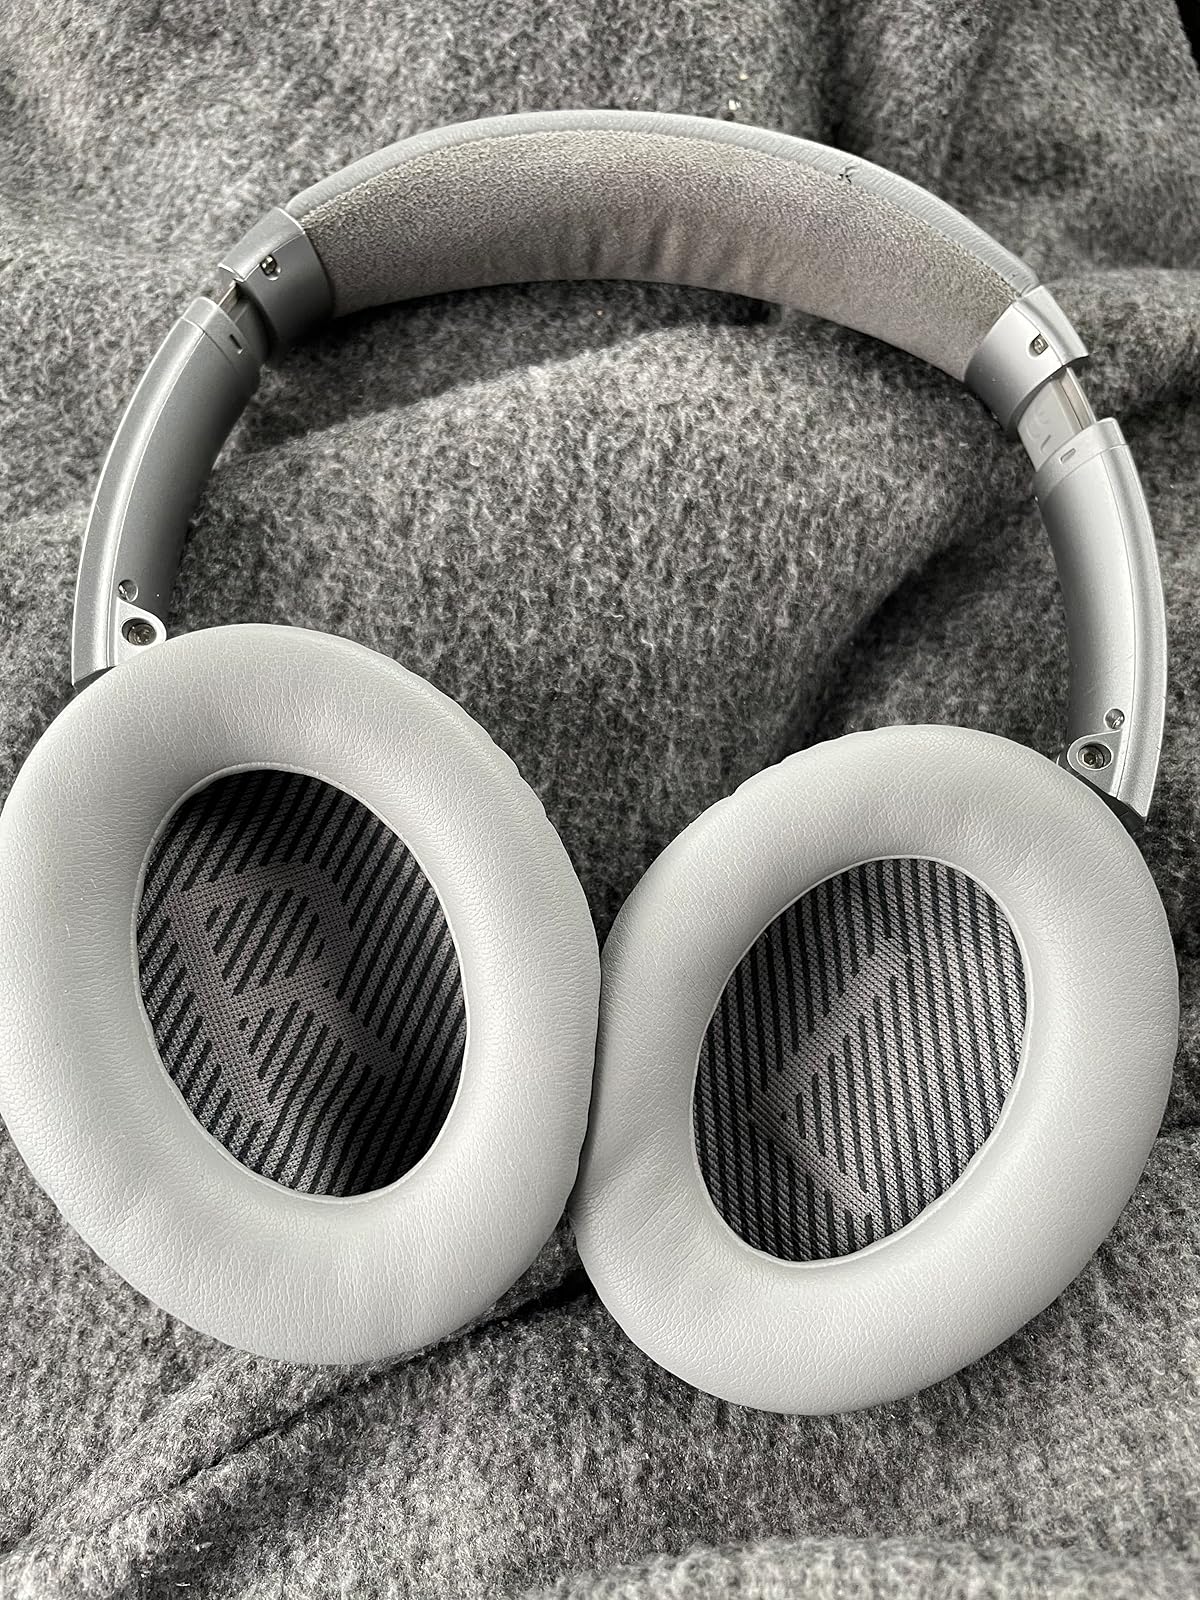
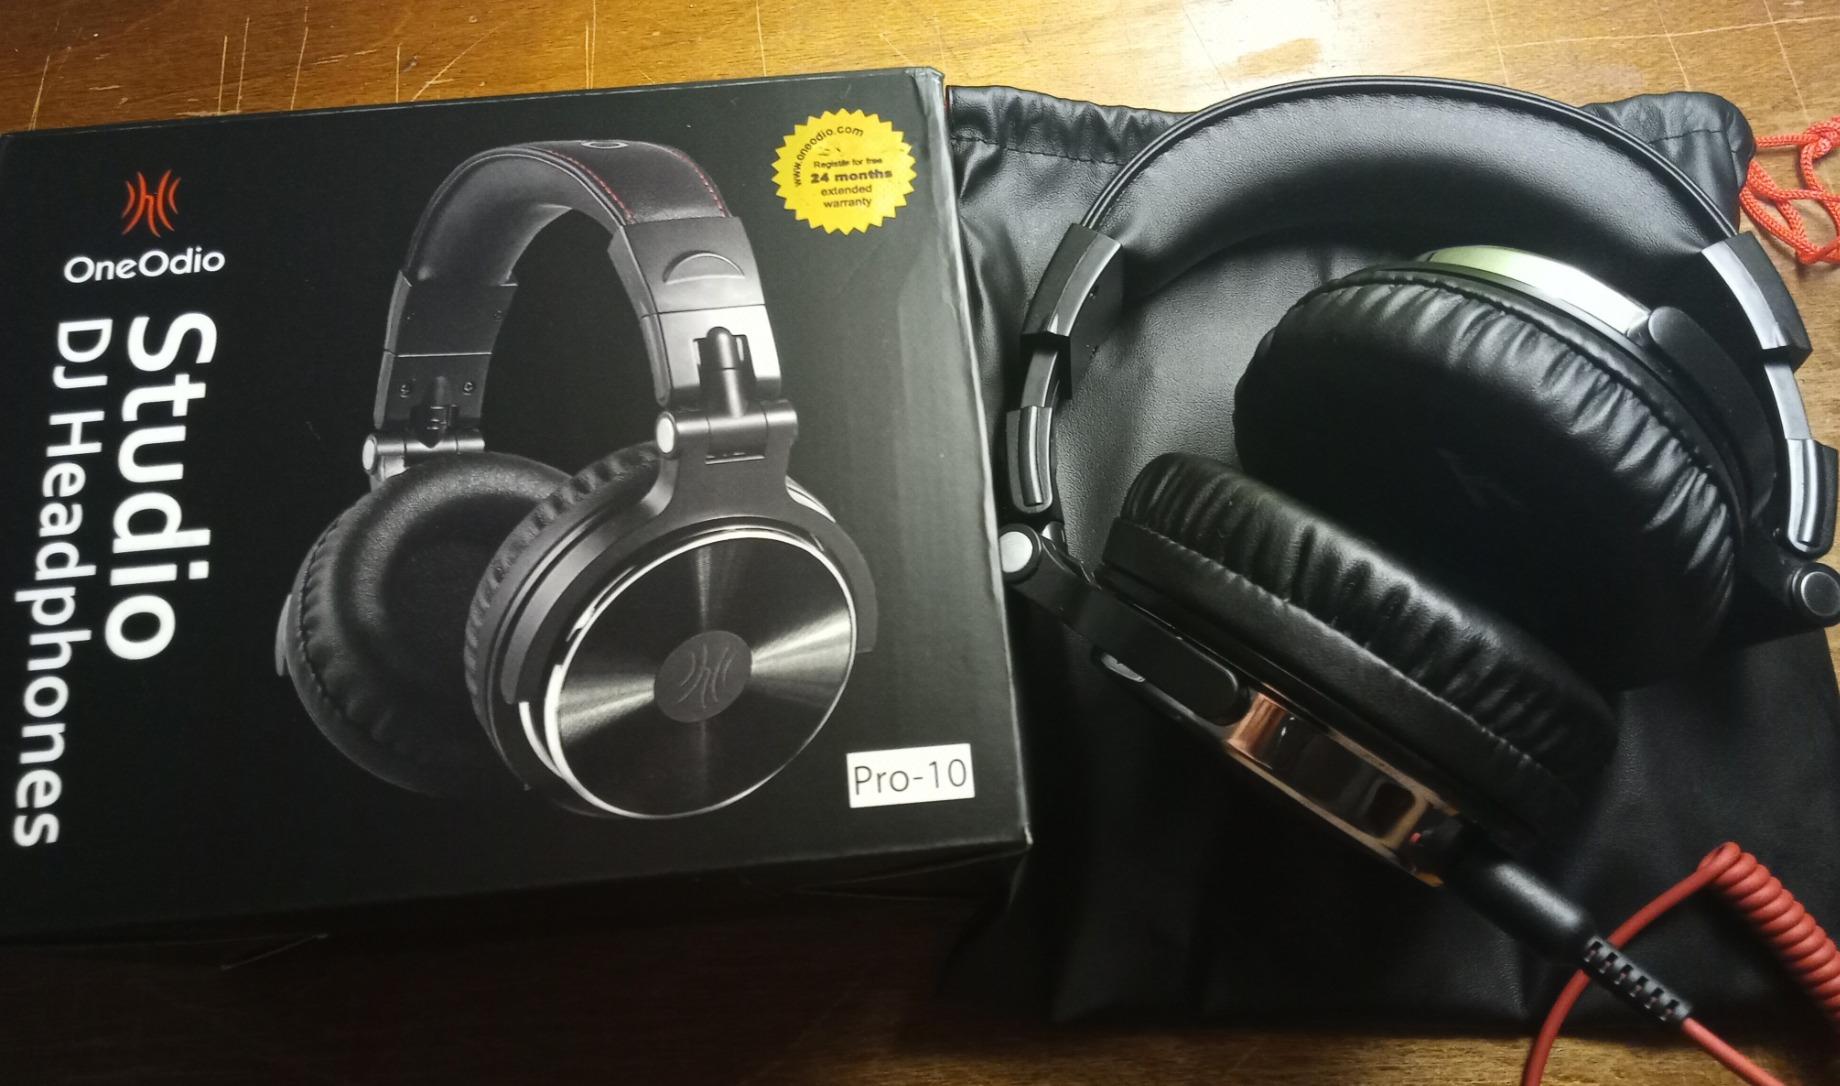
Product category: headphones
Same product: no